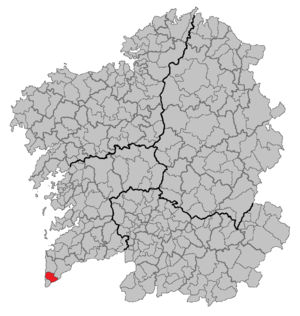
O Rosal est une commune de la province de Pontevedra dans la communauté autonome de Galice, en Espagne. Appartenant à la comarque du Baixo Miño. La population recensée en 2006 est de 6 326 habitants.